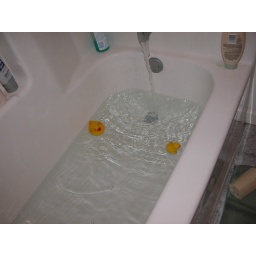
I like how the water around the spigot shows up in still.